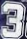
Number: 3